Lucky iron fish

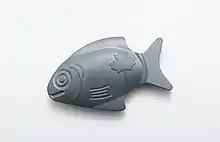
A lucky iron fish

Lucky iron fish are fish-shaped cast iron ingots used to provide dietary supplementation of iron to individuals affected by iron-deficiency anemia. The ingots are placed in a pot of boiling water to leach elemental iron into the water and food. They were developed in 2008 by Canadian health workers in Cambodia, and in 2012 a company, The Lucky Iron Fish Project, was formed to develop the iron fish on a larger scale, promote them among rural areas, and distribute them to non-governmental organization partners.